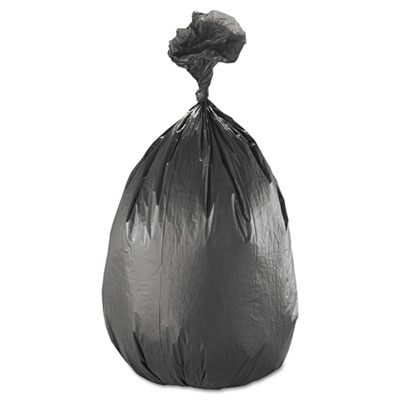
Inteplast Group High-Density Interleaved Commercial Can Liners, 60 gal, 17 microns, 38" x 60", Black, 200/Carton
Commercial can liners are made of high-quality, virgin HDPE to consistently deliver a higher-than-average tensile strength, an excellent dart-impact rating as well as a reliable barrier against both odor and moisture penetration. So strong that they could be up to eight times stronger than the resin itself, their star-sealed bottoms help ensure weight remains evenly distributed. Preprinted with E-Z liner-identification labeling, their innovative clamshell box helps eliminate the possibility of confusion, especially where several sizes and/or types of liners may be employed. For applications where there are no sharp edges, it's difficult to beat commercial-grade HDPE can liners. Commercial/Consumer Use: Commercial Use; Maximum Volume Range: 51 to 60 gal; Maximum Volume Capacity: 60 gal; Waste Bag Thickness: 17 mic. High-quality, virgin HDPE-an excellent choice for applications where there are no sharp edges. High-tensile strength with an excellent dart-impact rating. Consistent, reliable barrier against odor and moisture penetration. Strong, star-sealed bottom to ensure even weight distribution. Innovative clamshell box with E-Z liner-identification labeling. Item Number: IBSS386017K GTIN: 00762935901165 Shipping Dimensions | Width: 13 in. Height: 6 in. Length: 17 in. Weight: 21.152 lbs.
Brand: INTEGRATED BAGGING SYSTEMS
Category: Home & Garden > Household Supplies > Trash Compactor Accessories > Trash Compactor Bags